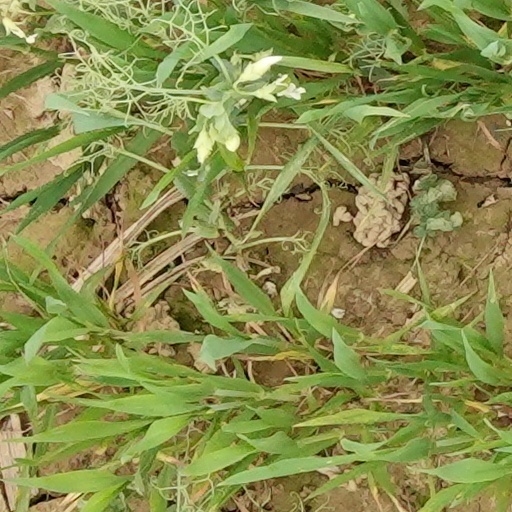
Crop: wheat